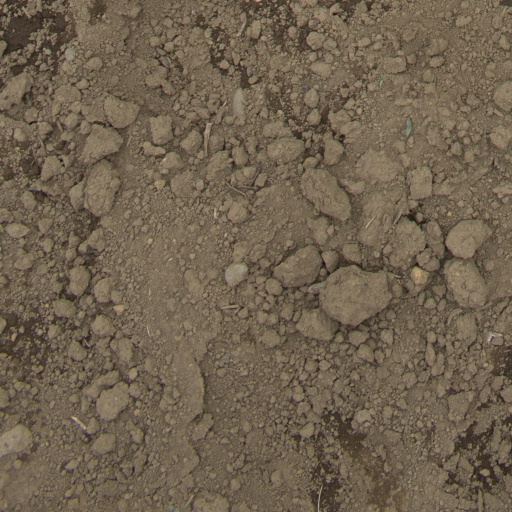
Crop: Jerusalem artichoke